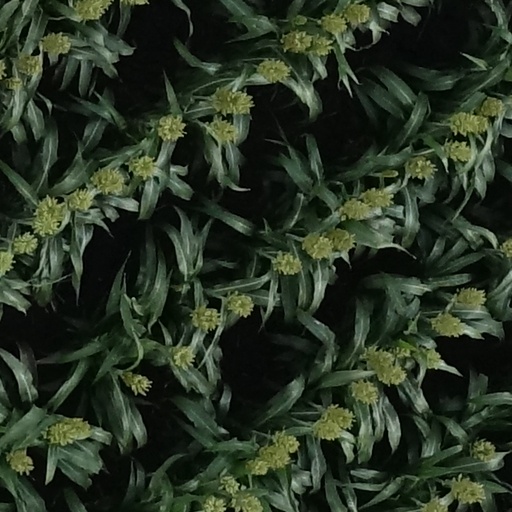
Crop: sorghum